Pelatiah Perit

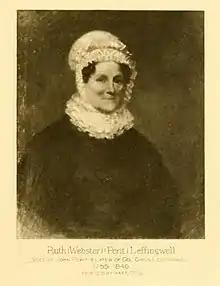
Perit's mother, Ruth Webster Perit Leffingwell.

Perit was born on June 23, 1785, in Norwich, Connecticut and named after his maternal grandfather, Pelatiah Webster. He was the son of Capt. John Perit and Ruth Kellogg (née Webster) Perit. Among his siblings were John Webster Perit (married to Margaretta Dunlap), Maria Perit (wife of Charles Phelps Huntington), and Rebecca Hunt Perit (wife of Joshua Hubbard Lathrop). After his father died in 1795, his mother married Christopher Leffingwell in 1799.